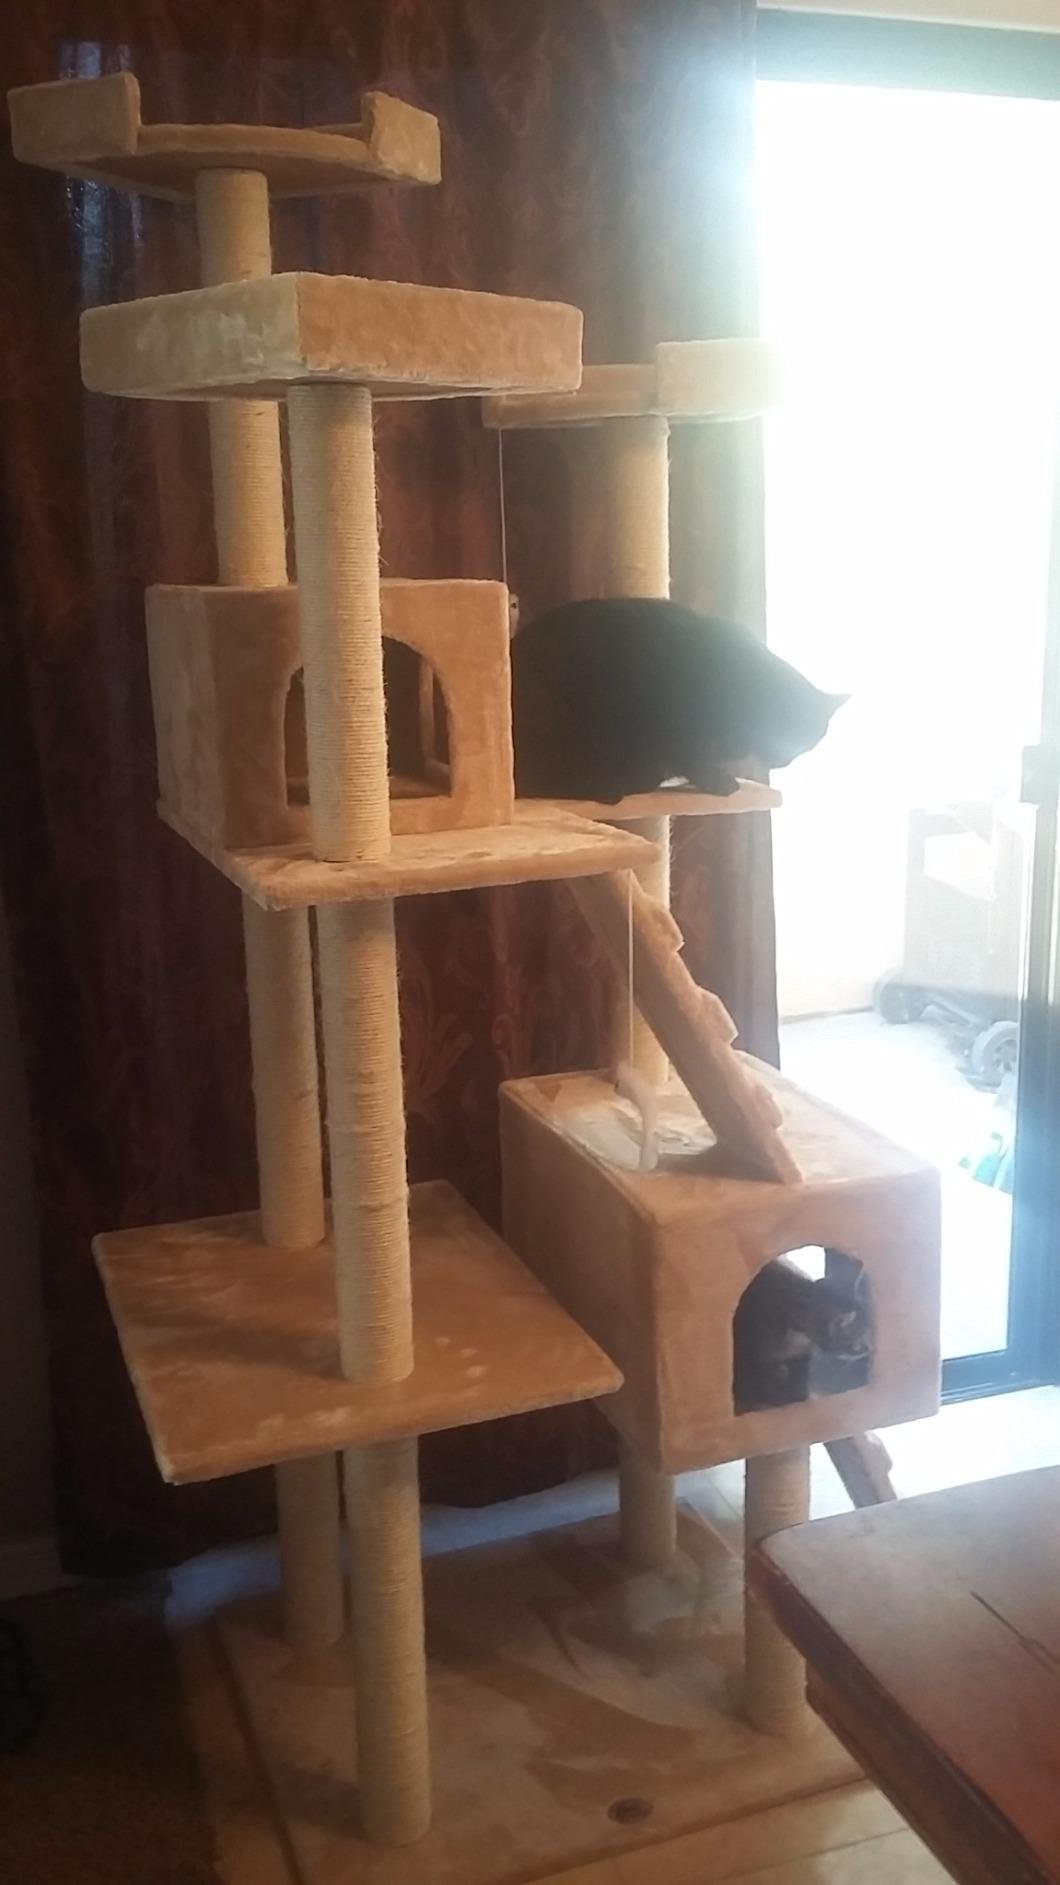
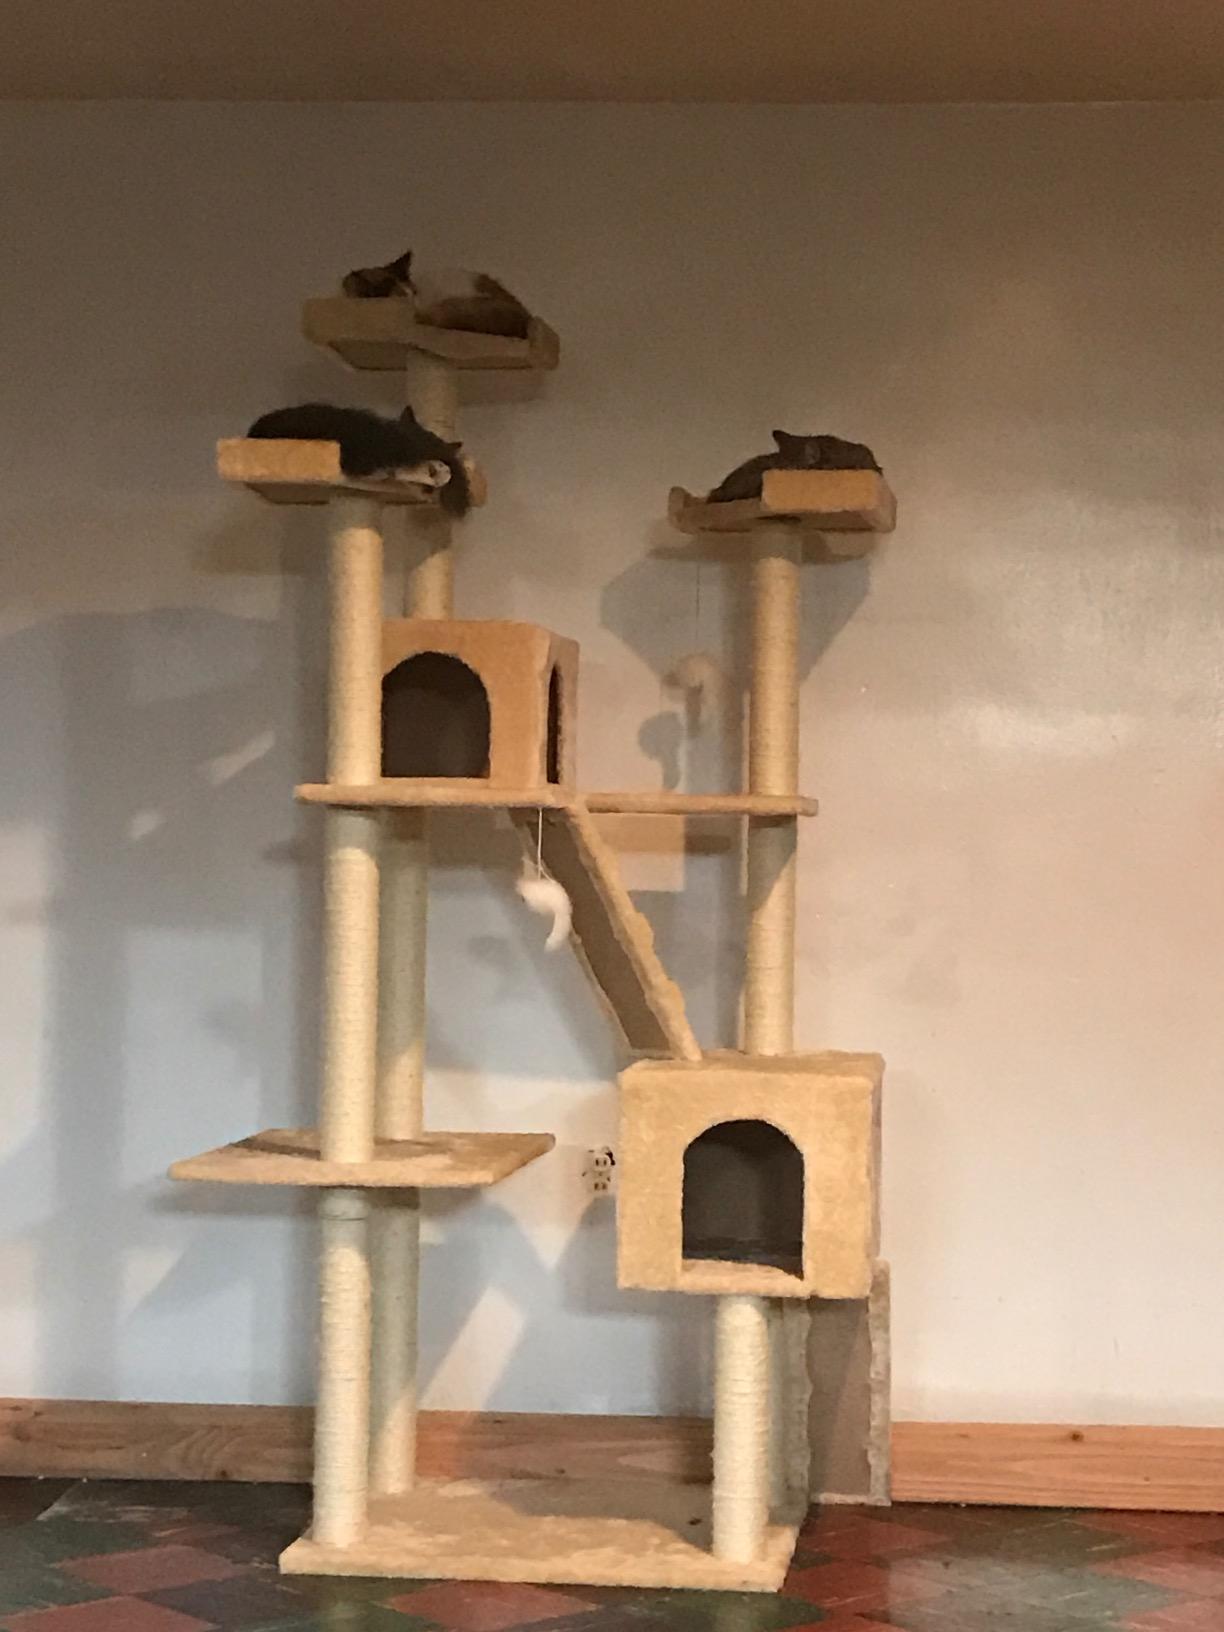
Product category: items_cat tree
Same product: yes